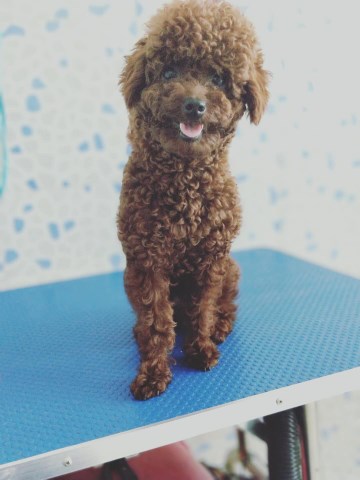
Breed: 7449-n000128-teddy